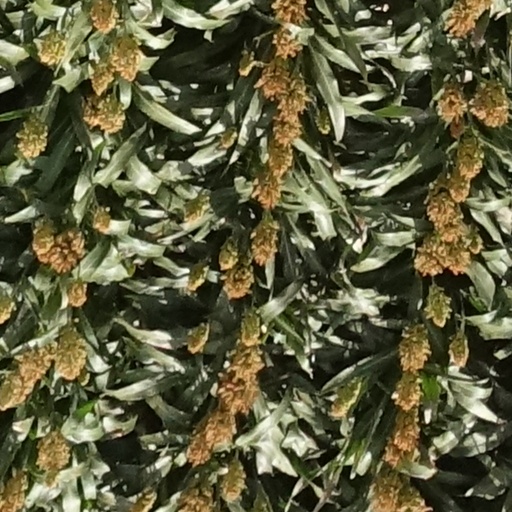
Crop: sorghum